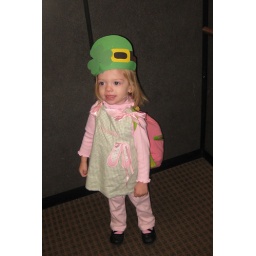
in her cute St. Patrick's Day hat